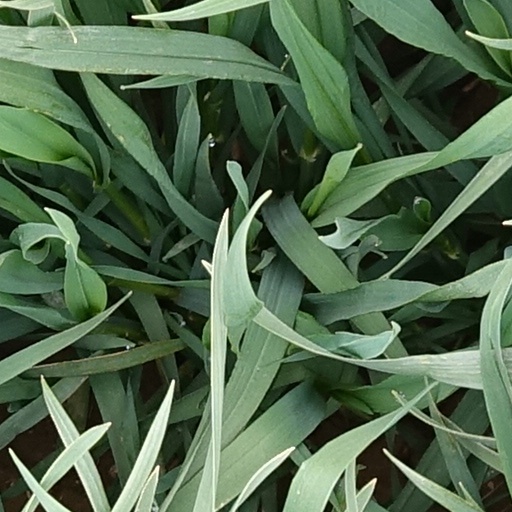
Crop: wheat